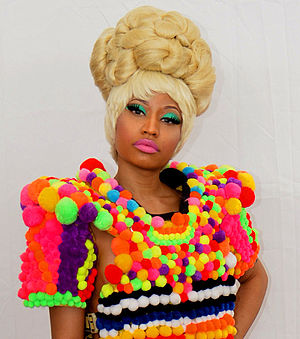
American Idol / Billedgalleri
American Idol er en amerikansk sangkonkurrence, der i Danmark vises på TV3. Programmet har indtil videre kørt i 15 sæsoner i USA. Programmet er en amerikansk version af den britiske tv-succes Pop Idol, der er skabt af Simon Fuller